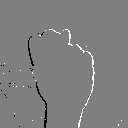
ASL letter: n